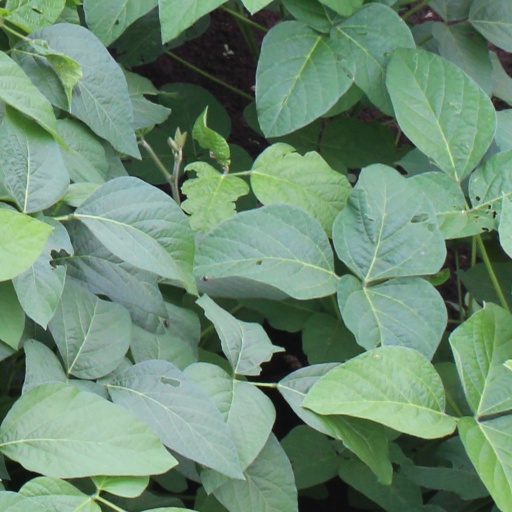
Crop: soybean